Splatterhouse 2

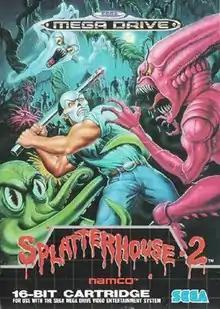
European box art

Splatterhouse 2, known in Japan as , is a beat 'em up video game developed by Now Production and published by Namco for the Sega Genesis in 1992. It is the sequel to "Splatterhouse," as well as the third installment of the "Splatterhouse" video game series, following "".